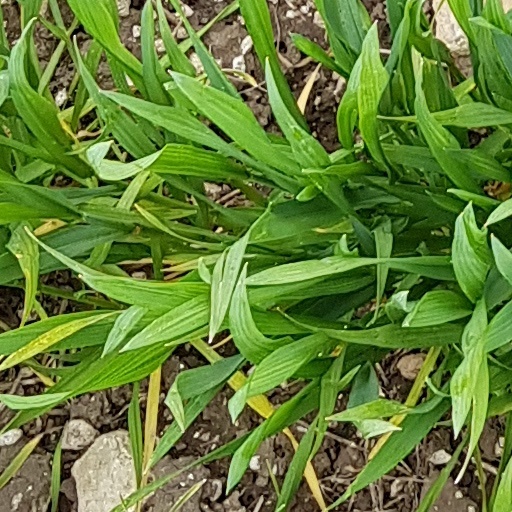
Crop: wheat